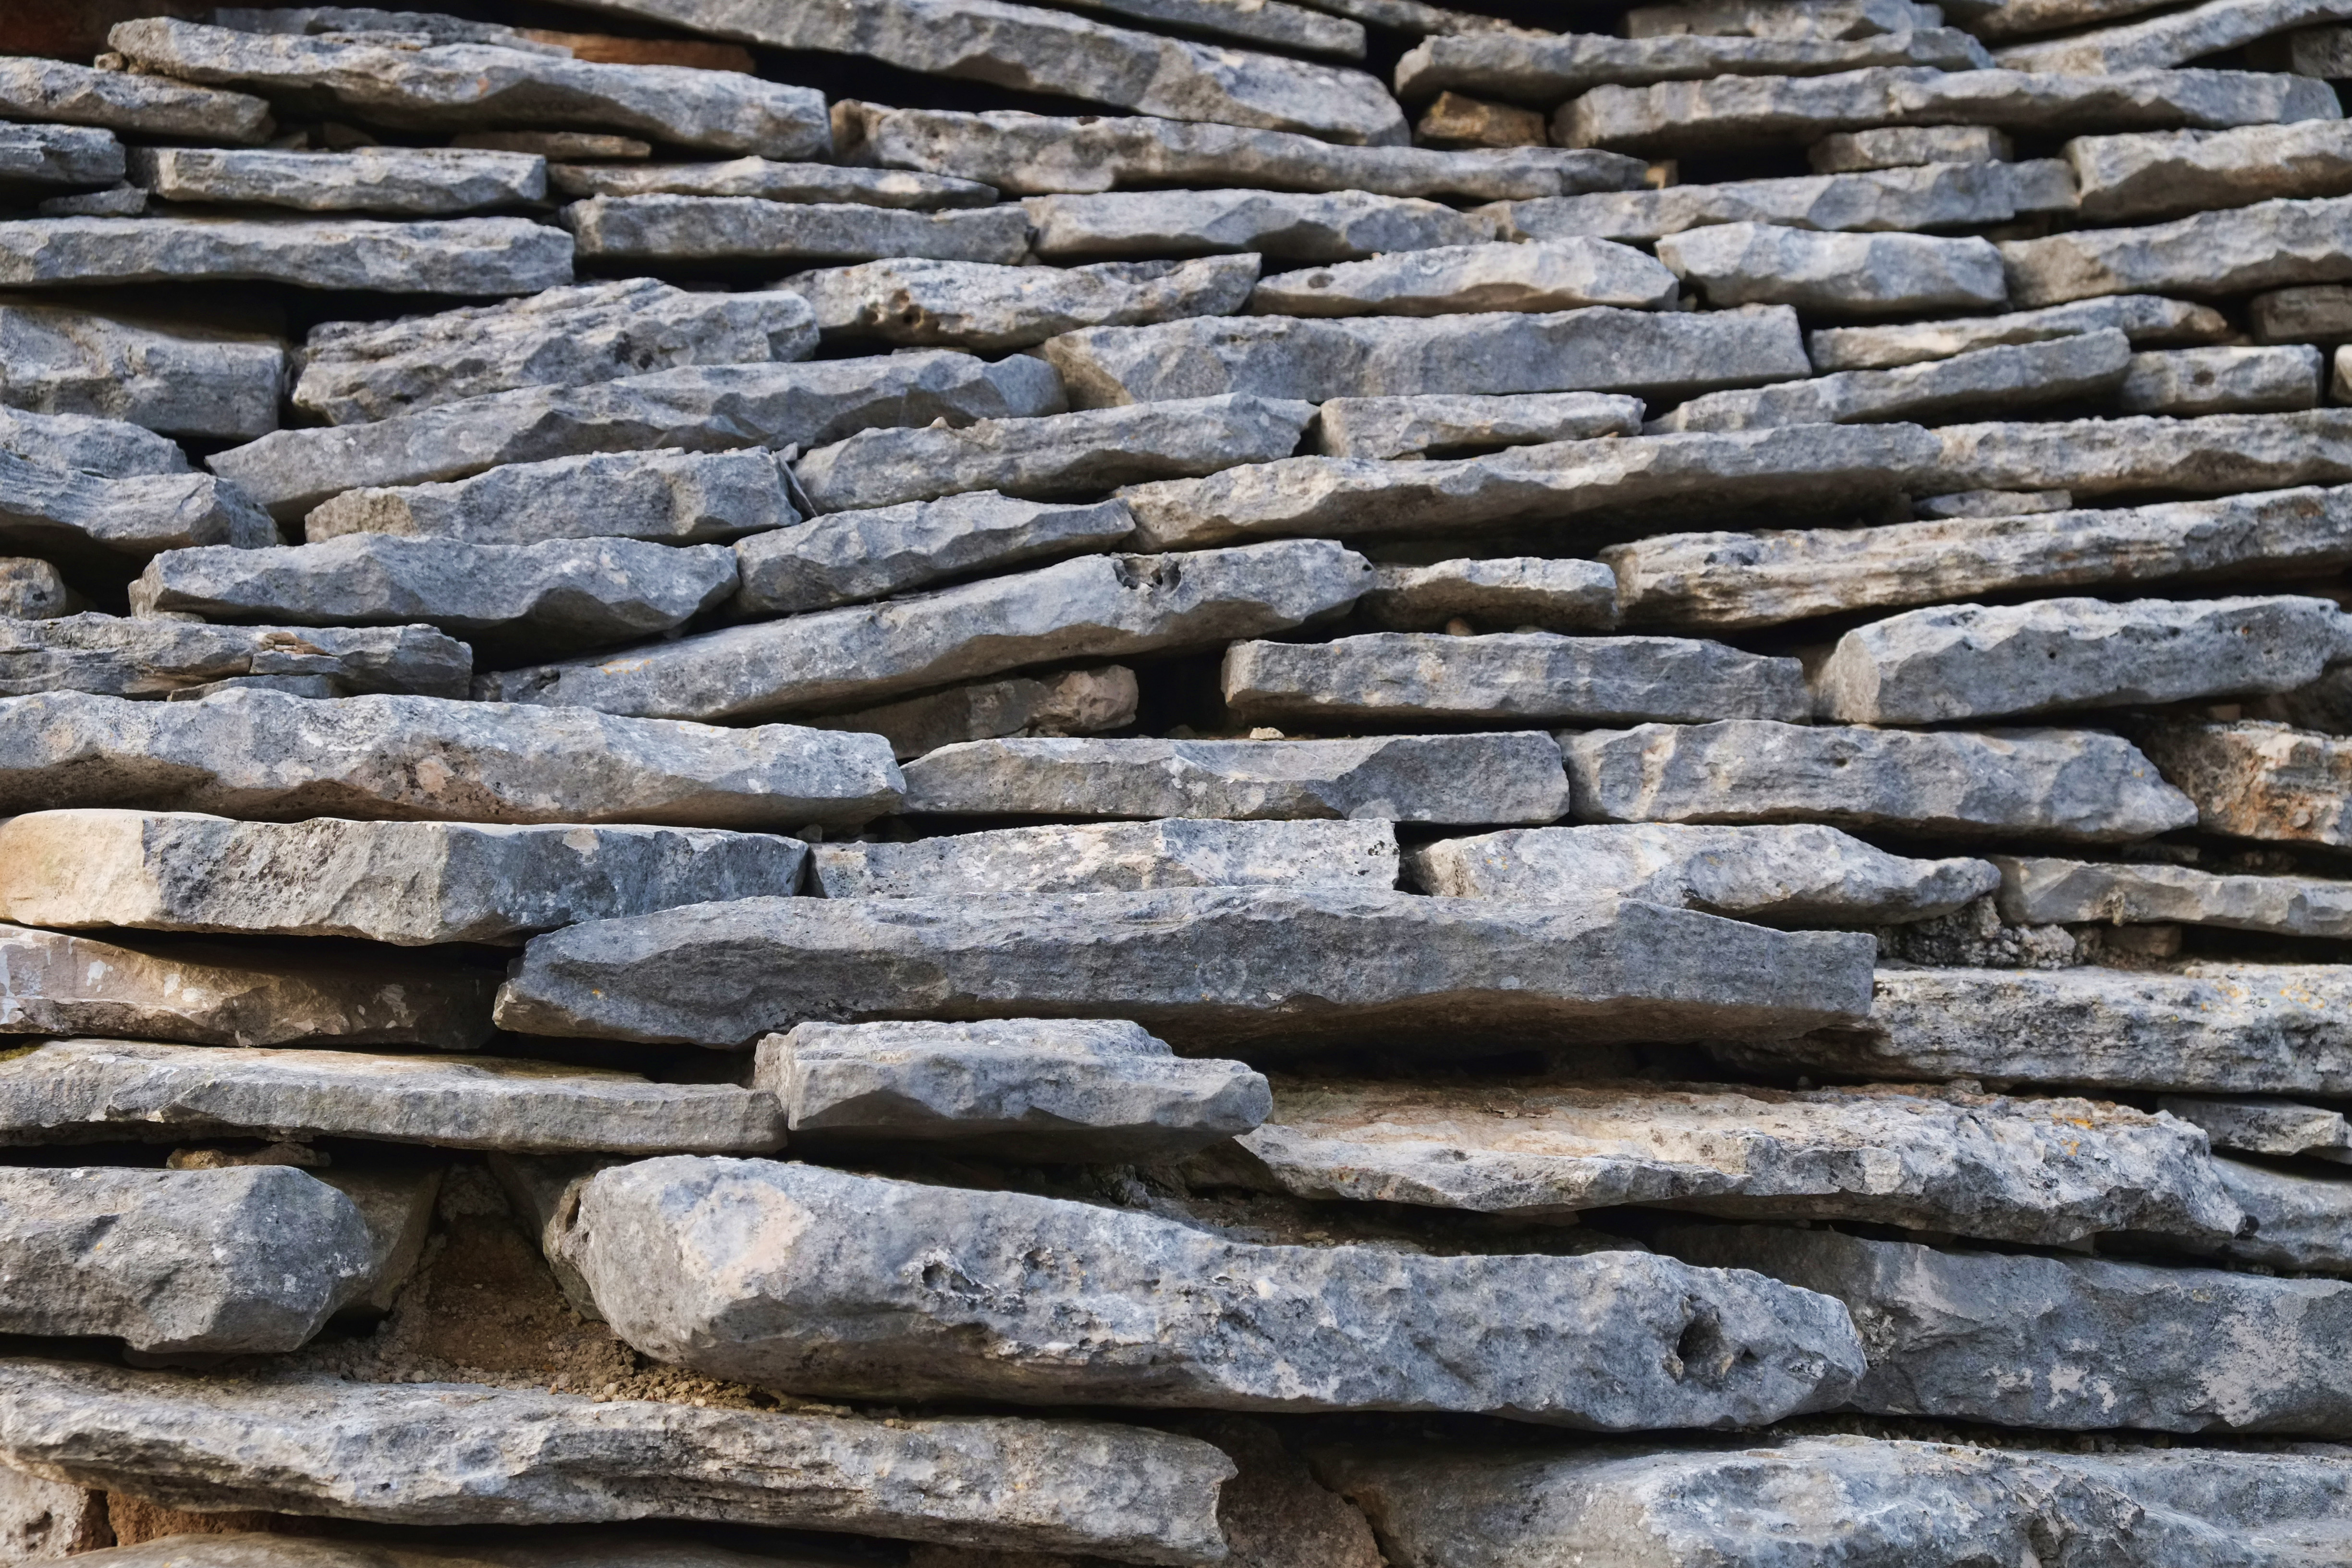
rock, wood, texture, cobblestone, wall, italy, stone wall, brick, material, rubble, ruins, fuji, fujix, fujixe1, e1, alberobello, truli, flooring, road surface